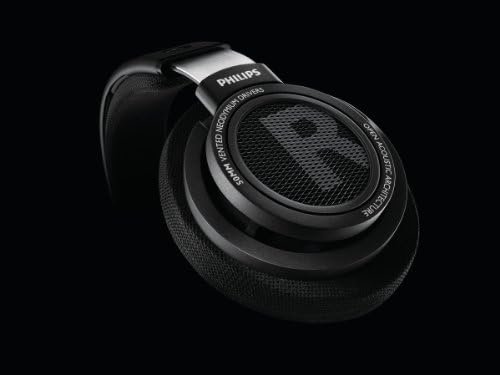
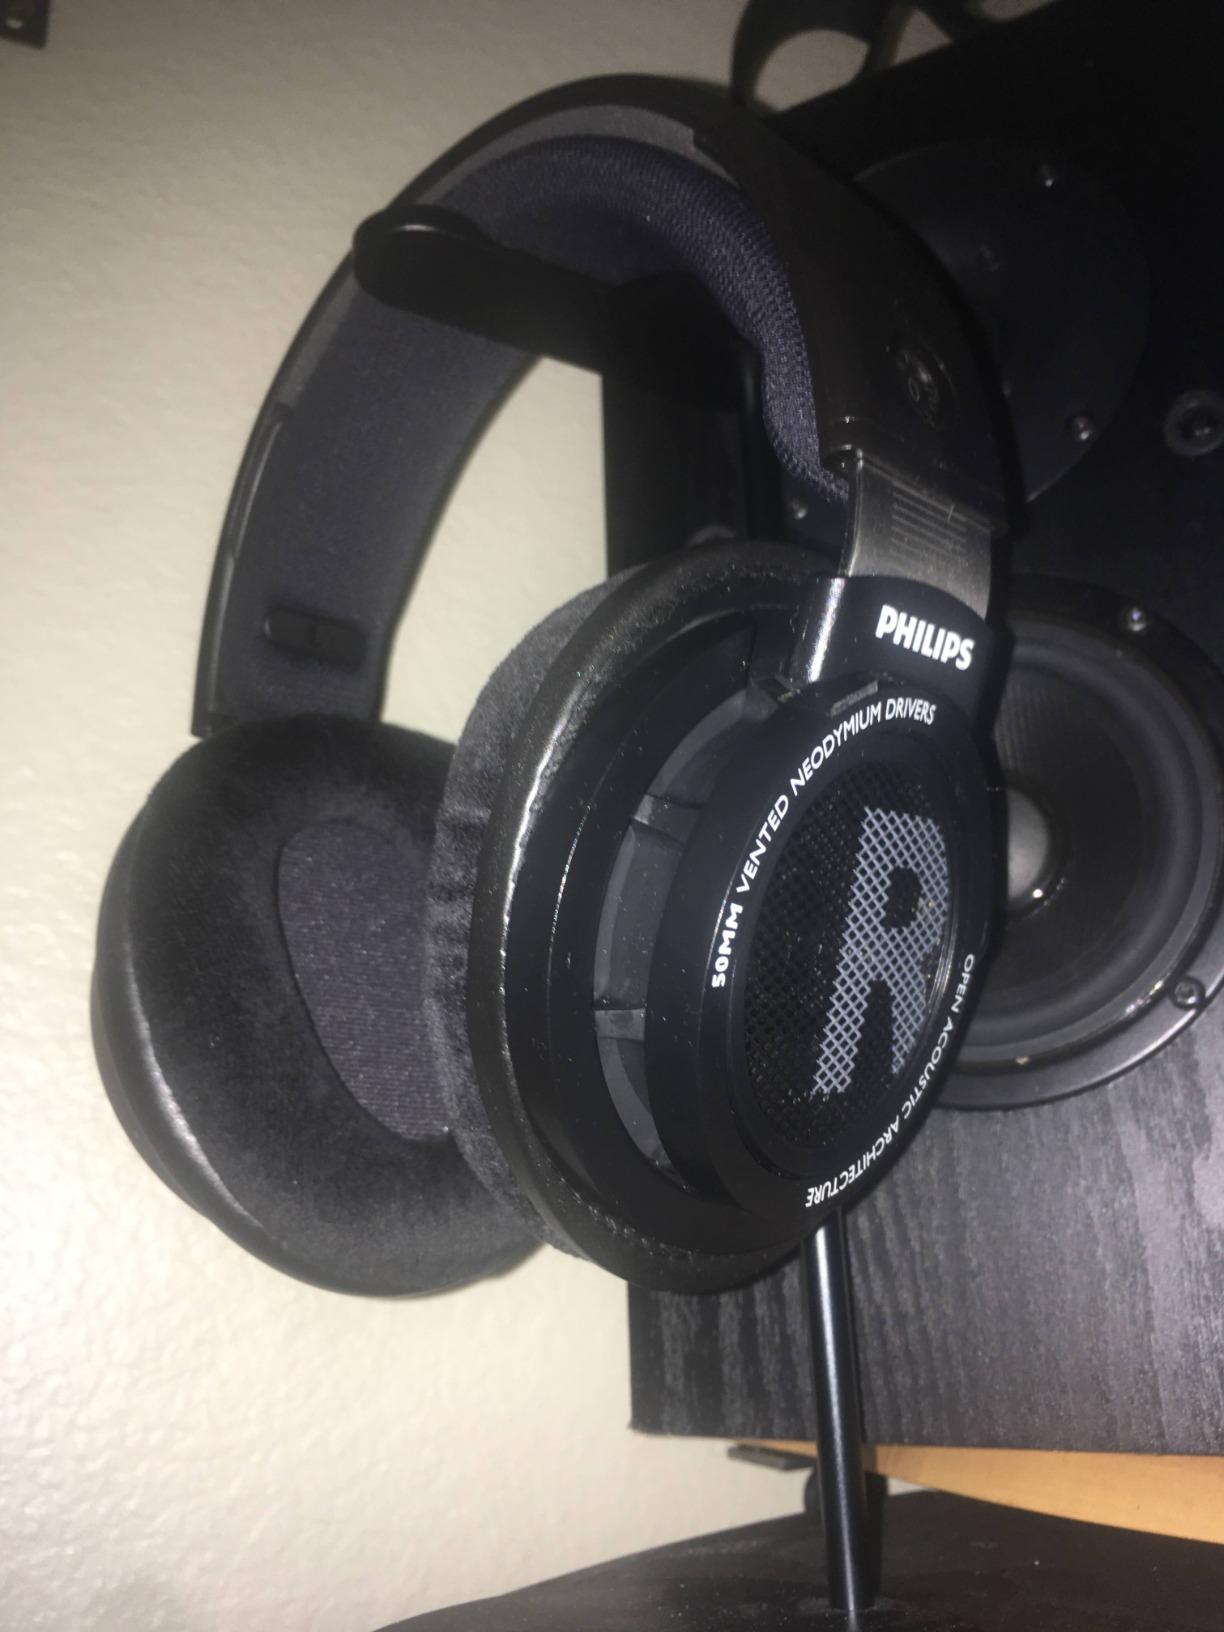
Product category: headphones
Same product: yes